Love Locked Out

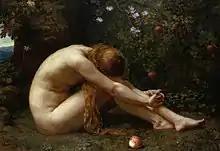
"Eve Overcome with Remorse", 1885

The painting of Cupid standing before a locked door was well received when it was shown. Merritt's first painting of a nude model, "Eve Overcome with Remorse", had met with unfavourable reviews after winning a medal at the Royal Academy in 1885. But this painting, which was created as a memorial to her husband, was received favourably, though it again featured a nude model - and this time the model was male, a controversial subject for women artists at that time. Merritt escaped censure by choosing a child to portray Cupid, rather than an adult, such as her "Eve" had been.